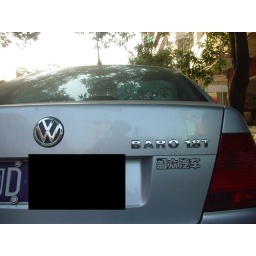
Neil spotted this. At the time, I had no idea someone was in the car while I was photographing it.